Live, virtual, and constructive

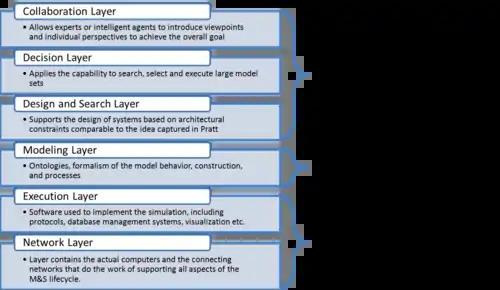
Ziegler's Architecture for Modeling and Simulation

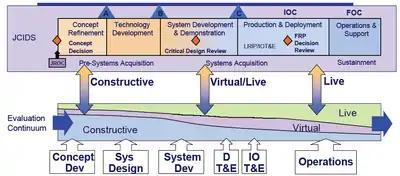
LVC Continuum

A virtual or constructive model usually focuses on the fidelity or accuracy of the element being represented. A live simulation, by definition represents the highest fidelity, since it is reality. But a simulation quickly becomes more difficult when it is created from various live, virtual and constructive elements, or sets of simulations with various network protocols, where each simulation consists of a set of live, virtual and constructive elements. The LVC simulations are socialtechical systems due to the interaction between people and technology in the simulation. The users represent stakeholders from across the acquisition, analysis, testing, training, planning and experimentation communities. M&S occurs across the entire Joint Capabilities Integration Development System (JCID) lifecycle. See the "M&S in the JCID Process" figure. A LVC-IA is also considered an Ultra Large Scale (ULS) system due to the use by a wide variety of stakeholders with conflicting needs and the continuously evolving construction from heterogeneous parts. By definition, people are not just users but elements of a LVC simulation.